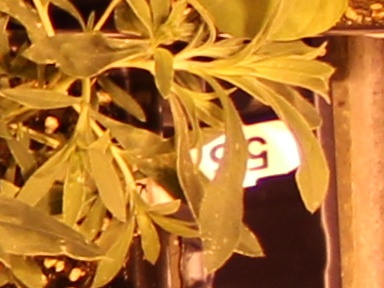
Label: Kochia